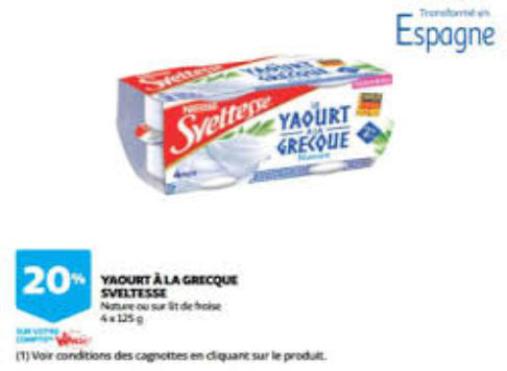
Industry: Food